12-inch coast defense mortar

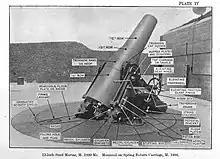
The 1890M1 mortar, the most common type employed

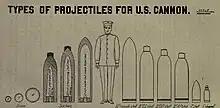
A scaled drawing of the early types of shells fired by the 12-inch mortar

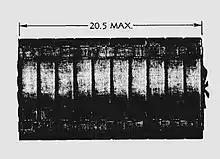
A powder charge for the M1890 mortar, made of up to 10 small powder bags strapped together. A larger powder charge increased the shell velocity, resulting in greater range.

The M1890M1 (Model of 1890, Modification 1) 12-inch mortar was one of the most powerful coast artillery pieces of its era, and was the most common type emplaced to guard U.S. harbors.